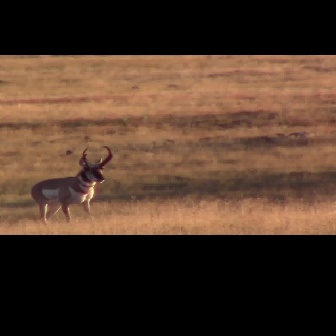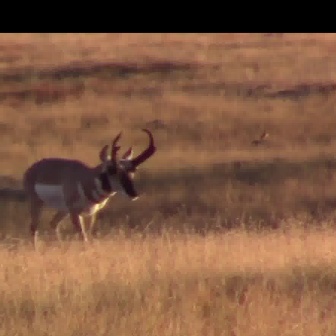
  Please identify the target specified by the bounding box [30,145,112,228] in the first image and locate it in the second image. Return the coordinates in [x_min,y_min,x_max,y_max] format.
Answer: [23,127,156,259]